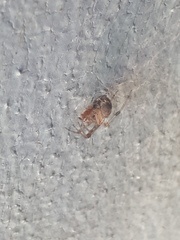
Species: Parasteatoda_tepidariorum